Independent Education System (Israel)

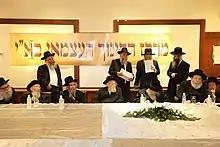
A gathering of rabbis to benefit Chinuch Atzmai. Seated left-right: Rabbi Nissim Karelitz, Rabbi Michel Yehuda Lefkowitz, Rabbi Aharon Leib Shteinman, Rabbi Yosef Shalom Elyashiv, likely Rabbi Yochanan Sofer (with head tilted).

The Independent Education System of Israel ( - which is translated "independent education", and could be transliterated as "Khinukh Atsmai" or "Chinuch Atzmai") is an alternate school system run by, and serving the needs of, the Haredi Jewish (ultra-Orthodox Jewish) community of Israel.